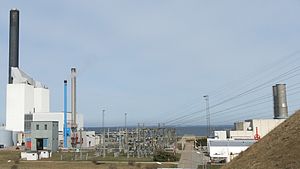
Kyndbyværket
Kyndbyværket set fra sydligt bakkedrag. Til venstre ses mellemlastkedlerne. Til højre ses gasturbinerne til spidslast.
Kyndbyværket er et sjællandsk kombineret mellem- og spidslastværk opført mellem 1973 og 1976. I dag fungerer værket dog udelukkende som Sjællands reservelastværk. Værket består af to mellemlastkedler, der oprindeligt blev fyret med fueloile, samt to open cycle gasturbiner og en dieselmotor der udelukkende fyres med letolie. I tilfælde af at Sjælland mister alt strømmen, kan Kyndbyværkets dieselmotor starte uden strøm. Resten af Kyndbyværket kan derefter starte hurtigt op og hjælpe øvrige sjællandske kraftværker i gang. Mellemlastkedlerne, gasturbinerne og dieselmotoren har en samlet effekt på 664 MW.